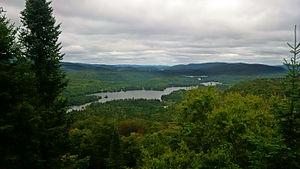
Le lac Provost, vu d'un sentier du parc du Mont-Tremblant, en 2014.
Le parc national du Mont-Tremblant est un parc national du Québec situé au nord de Mont-Tremblant, de Saint-Donat, et de Saint-Côme dans les régions administratives de Laurentides et de Lanaudière, au Québec, au Canada.